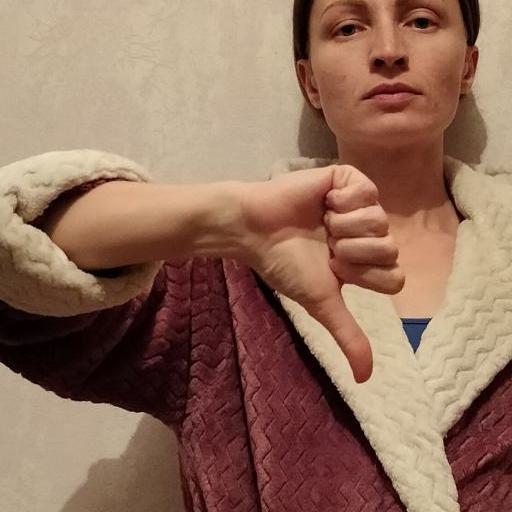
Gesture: dislike